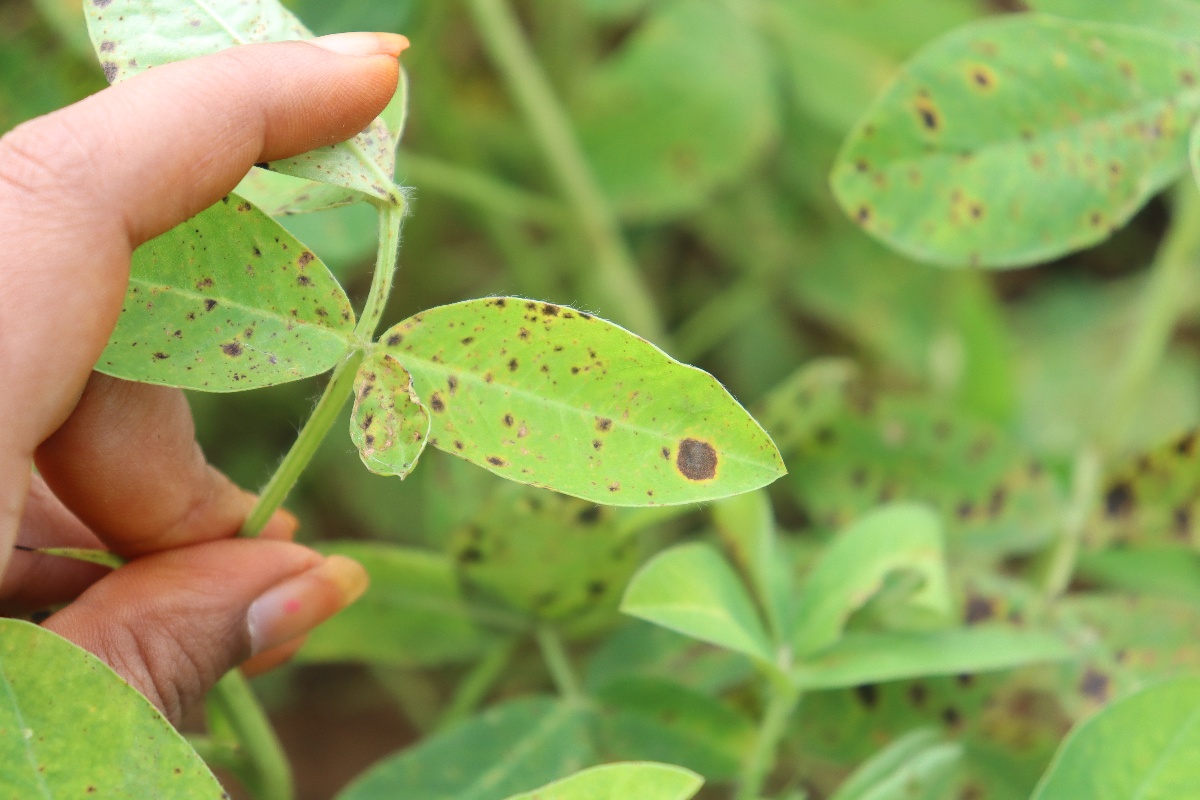
Label: late leaf spot